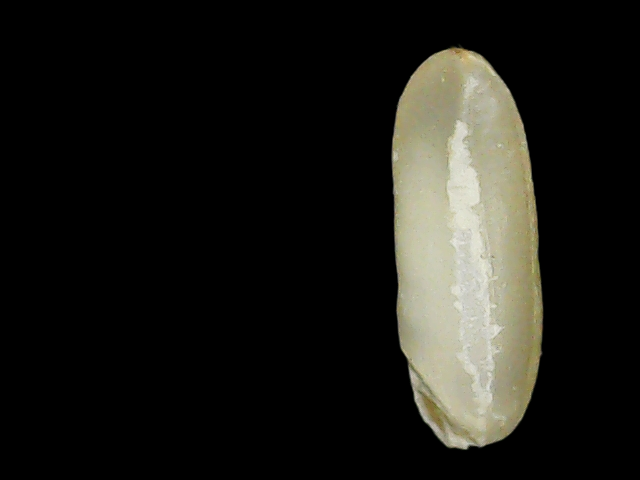
Rice variety: Binadhan26